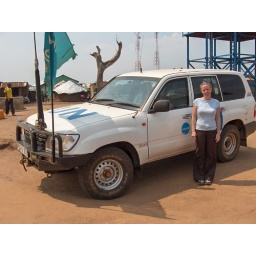
This is the armoured plate vehicle (APV) truck that took me from the towns to the IDP camps in northern Uganda